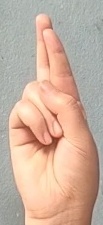
ASL sign: R